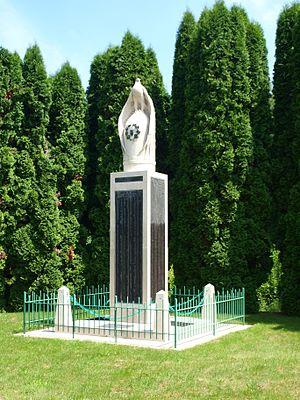
Buzancy (Aisne, France)
La liste des mémoriaux et cimetières militaires du département de l’Aisne répertorie les cimetières militaires, les mémoriaux ainsi que les stèles, plaques commémoratives et autres monuments qui honorent la mémoire des morts aux combats, des victimes de bombardements ou d’exactions de l'ennemi ainsi que celle de personnels de santé, de chefs militaires ou politiques pendant :
La liste des mémoriaux de la Première Guerre mondiale en France répertorie les monuments et mémoriaux ainsi que les stèles qui honorent la mémoire des morts aux combats, des victimes de bombardements ou d’exactions de l'ennemi ainsi que celle de personnels de santé, de chefs militaires ou politiques pendant la Grande Guerre. Cette liste de prend pas en compte les monuments aux morts communaux.